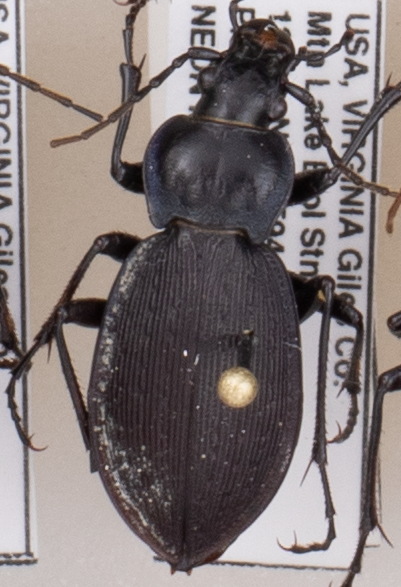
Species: Carabus goryi
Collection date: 2018-06-05
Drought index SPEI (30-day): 0.552
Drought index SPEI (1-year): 0.47
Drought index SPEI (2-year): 0.63